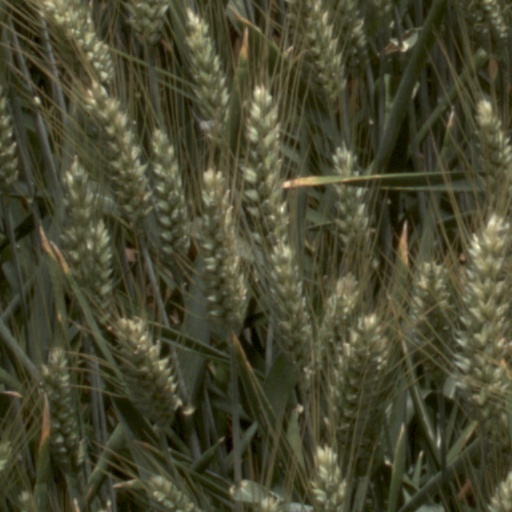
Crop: wheat